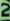
Number: 2